The Last Man on Earth (1964 film)

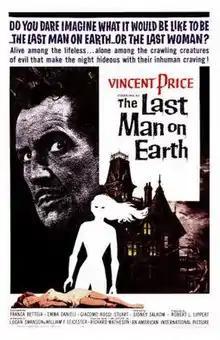
US film poster by Reynold Brown

The Last Man on Earth is a 1964 post-apocalyptic science fiction horror film based on the 1954 novel "I Am Legend" by Richard Matheson. The film was produced by Robert L. Lippert and directed by Sidney Salkow and Ubaldo Ragona, and stars Vincent Price and Franca Bettoia. The screenplay was written in part by Matheson, but he was dissatisfied with the result and chose to be credited under the alias "Logan Swanson". William Leicester, Furio M. Monetti, and Ubaldo Ragona finished the script.